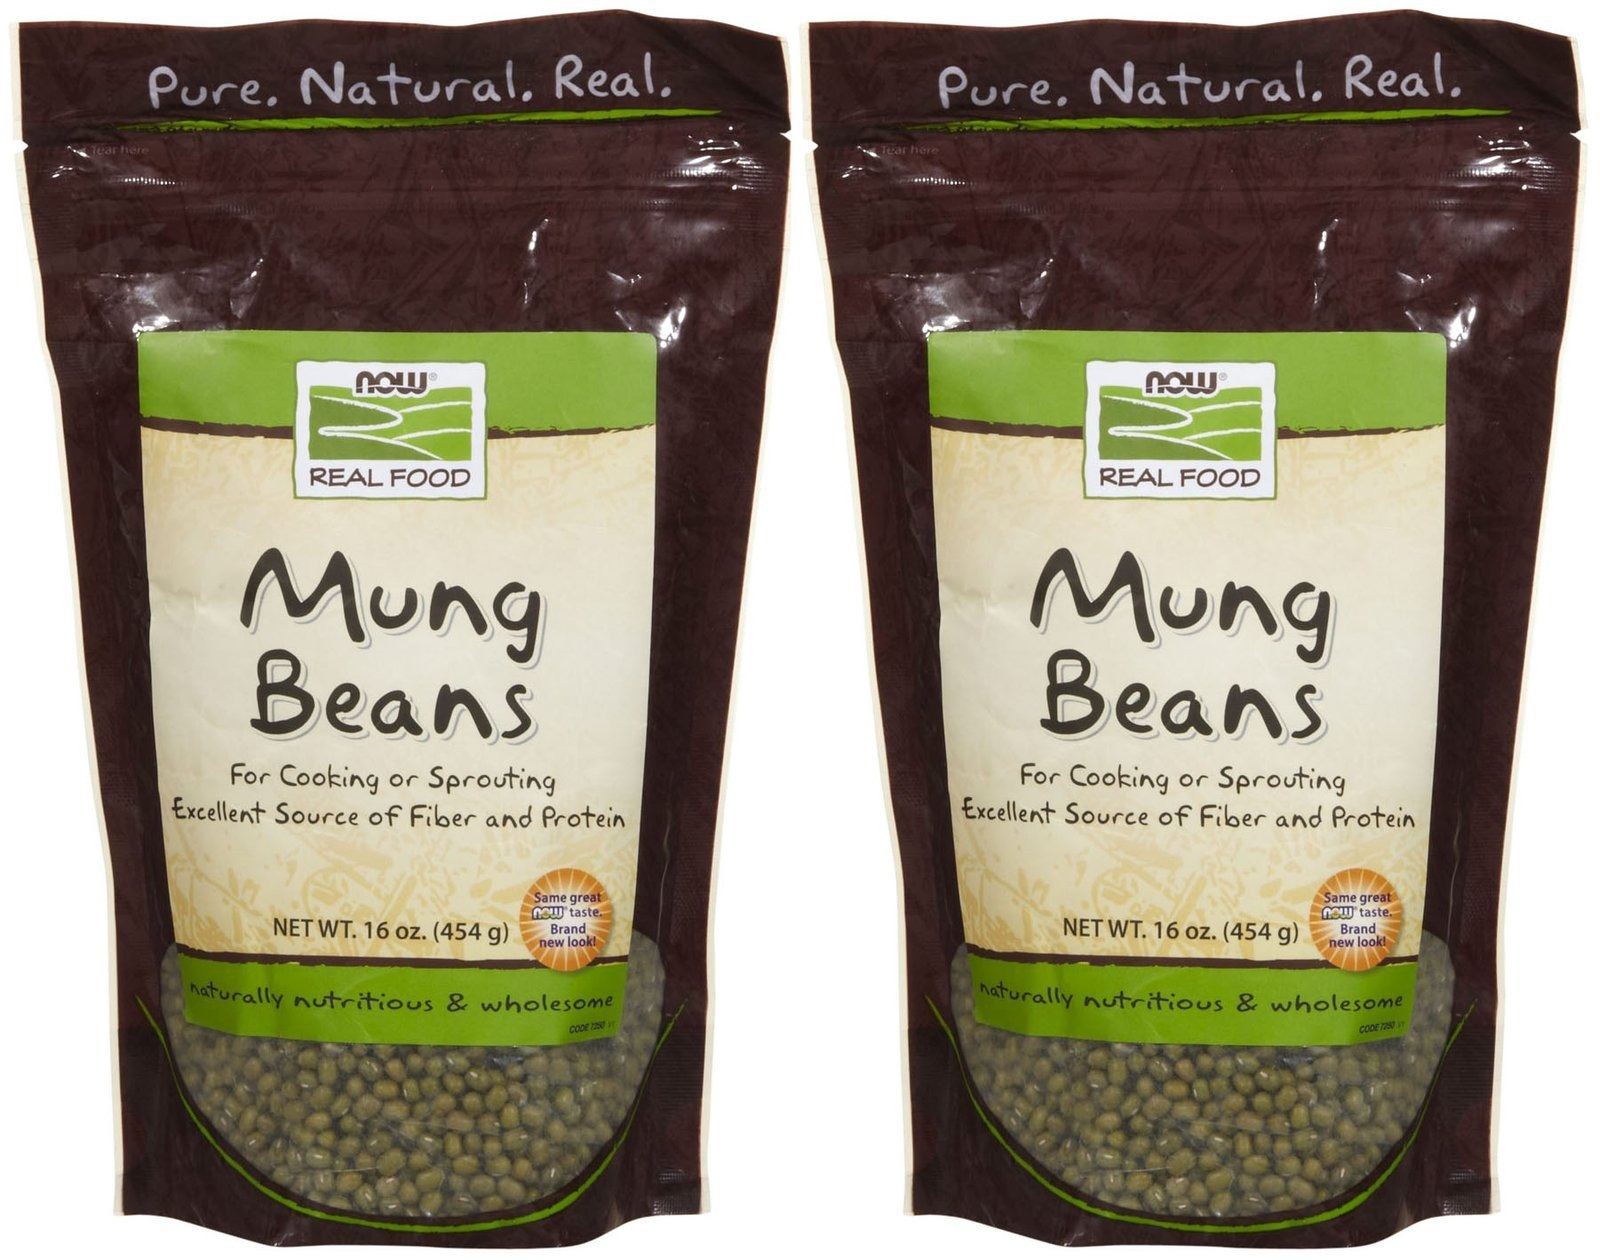
Item Name: NOW Foods Mung Beans Sprout, 1 lb, 2 pk
Product Description: <p></p><p>Suggested Usage: Place two tablespoons of seeds in a sprouting jar with three times as much water as seeds. Soak overnight. Rinse seeds and drain twice daily, store in low humidity without direct sunlight. About the fourth day, place rinsed sprout jar in indirect sunlight to develop green chlorophyll leaves.</p><p></p>
Value: 32.0
Unit: Fl Oz

Price: 7.34